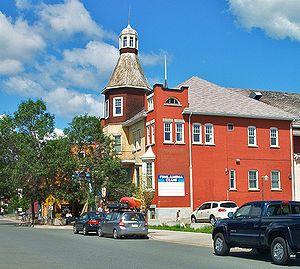
Le temple du travail finlandais est un centre culturel et communautaire canadien-finlandais construit en 1909.
Voici la liste des lieux historiques nationaux du Canada situé en Ontario. En mai 2012, on compte 263 lieux historiques nationaux en Ontario, dont 37 sont administrés par Parcs Canada. À ce nombre, il faut ajouter aussi cinq sites qui ont perdu leur désignation. Pour les villes de Toronto, Ottawa et Kingston voir :
Cet article recense les lieux patrimoniaux du district de Thunder Bay inscrits au répertoire des lieux patrimoniaux du Canada, qu'ils soient de niveau provincial, fédéral ou municipal.